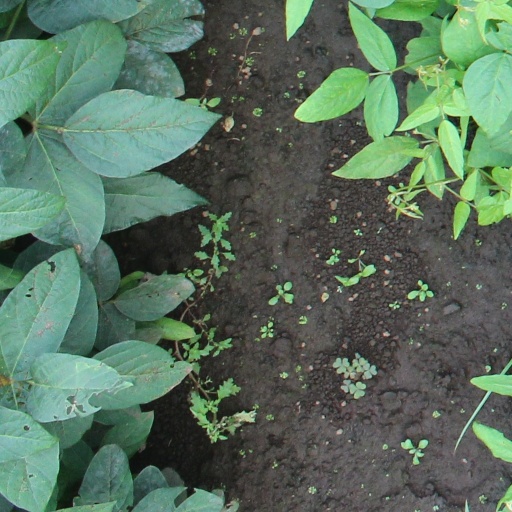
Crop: soybean